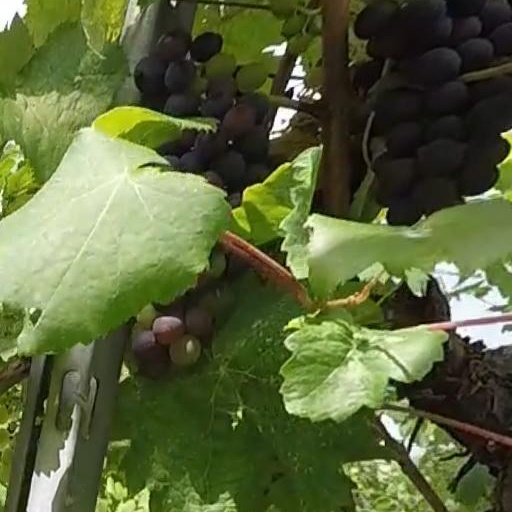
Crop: grape